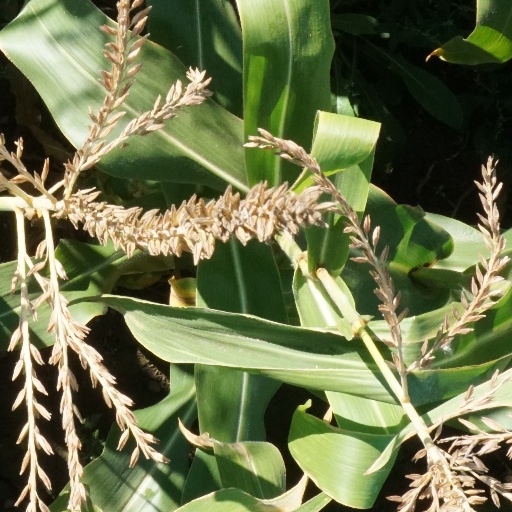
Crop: maize; corn